John and Isabella Hooker House

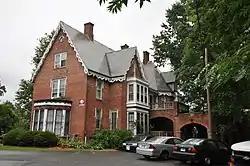

The John and Isabella Hooker House is a historic house at 140 Hawthorn Street in Hartford, Connecticut. Built in the 1850s and twice enlarged, it is a distinctive and large example of Italianate country villa architecture. It was listed on the National Register of Historic Places in 1979.